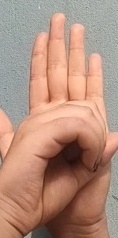
ASL sign: 0